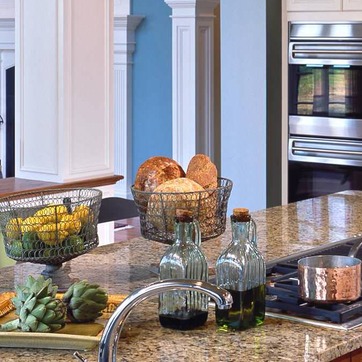
Material: food